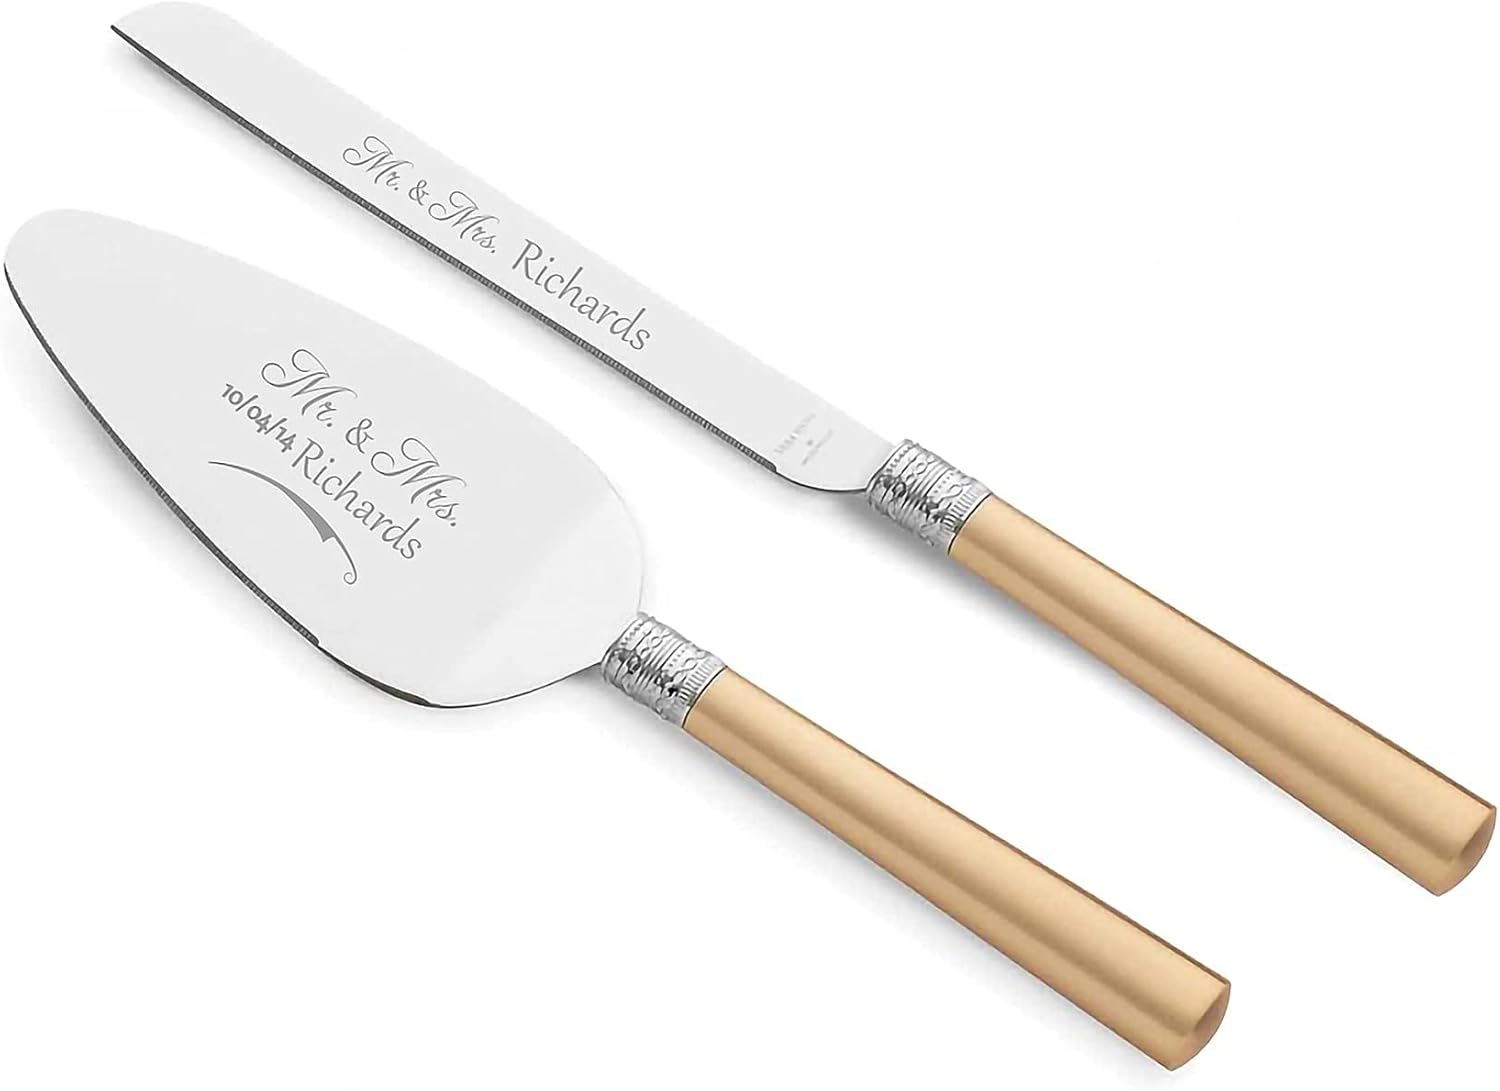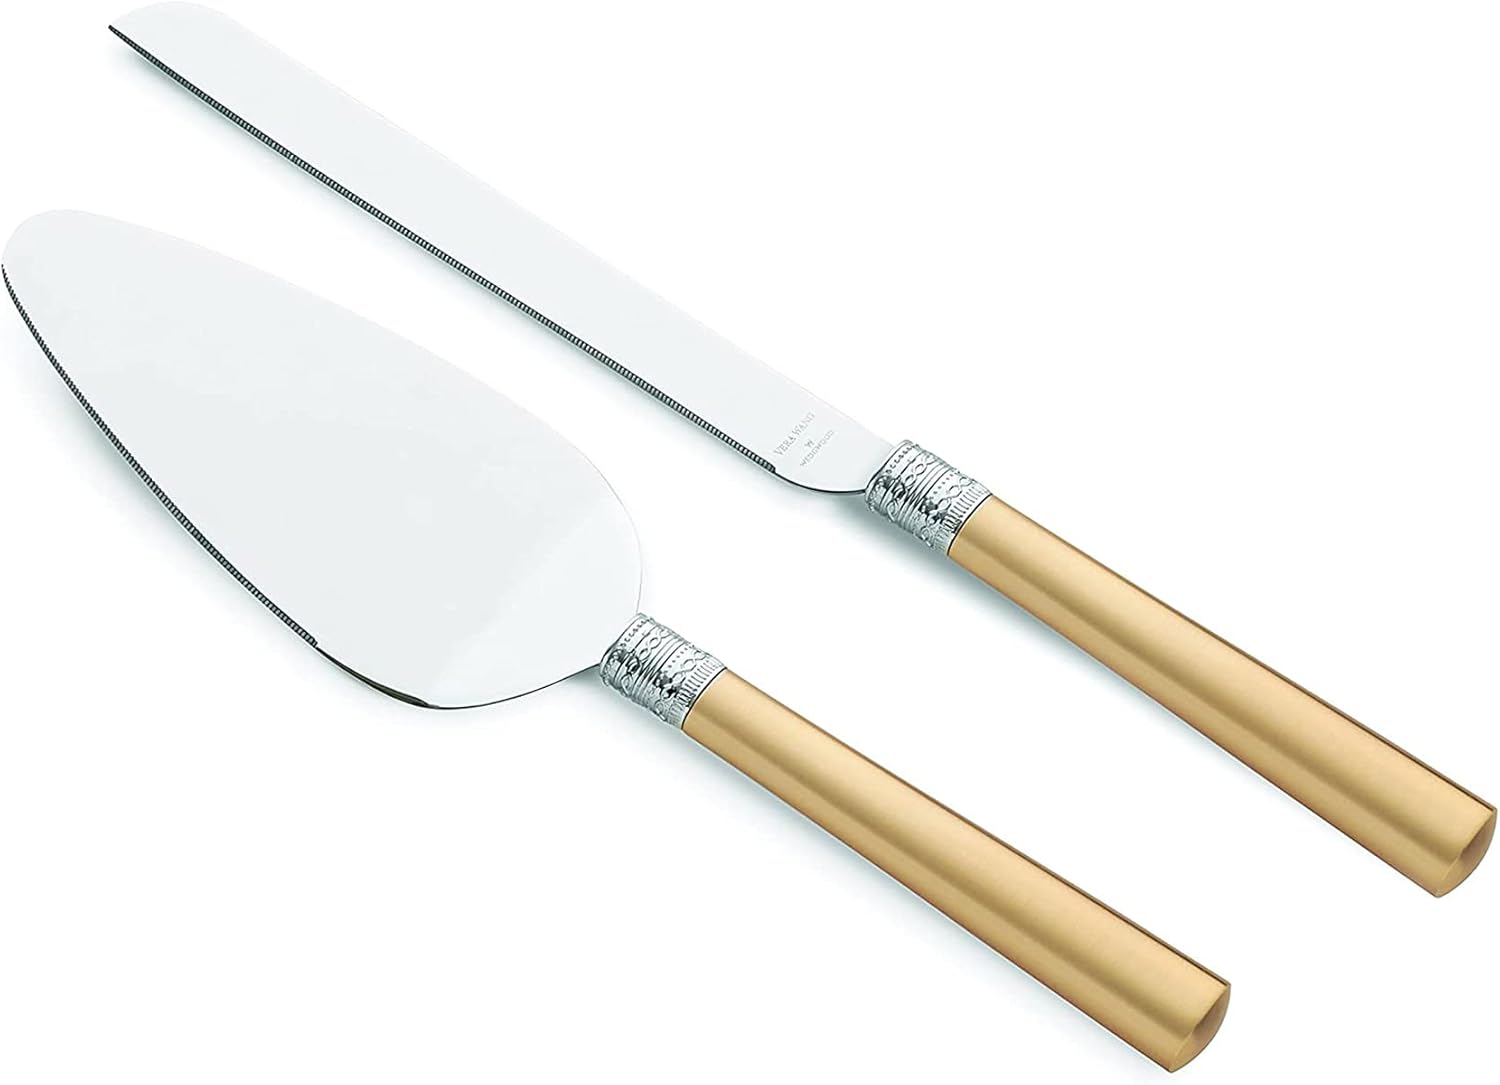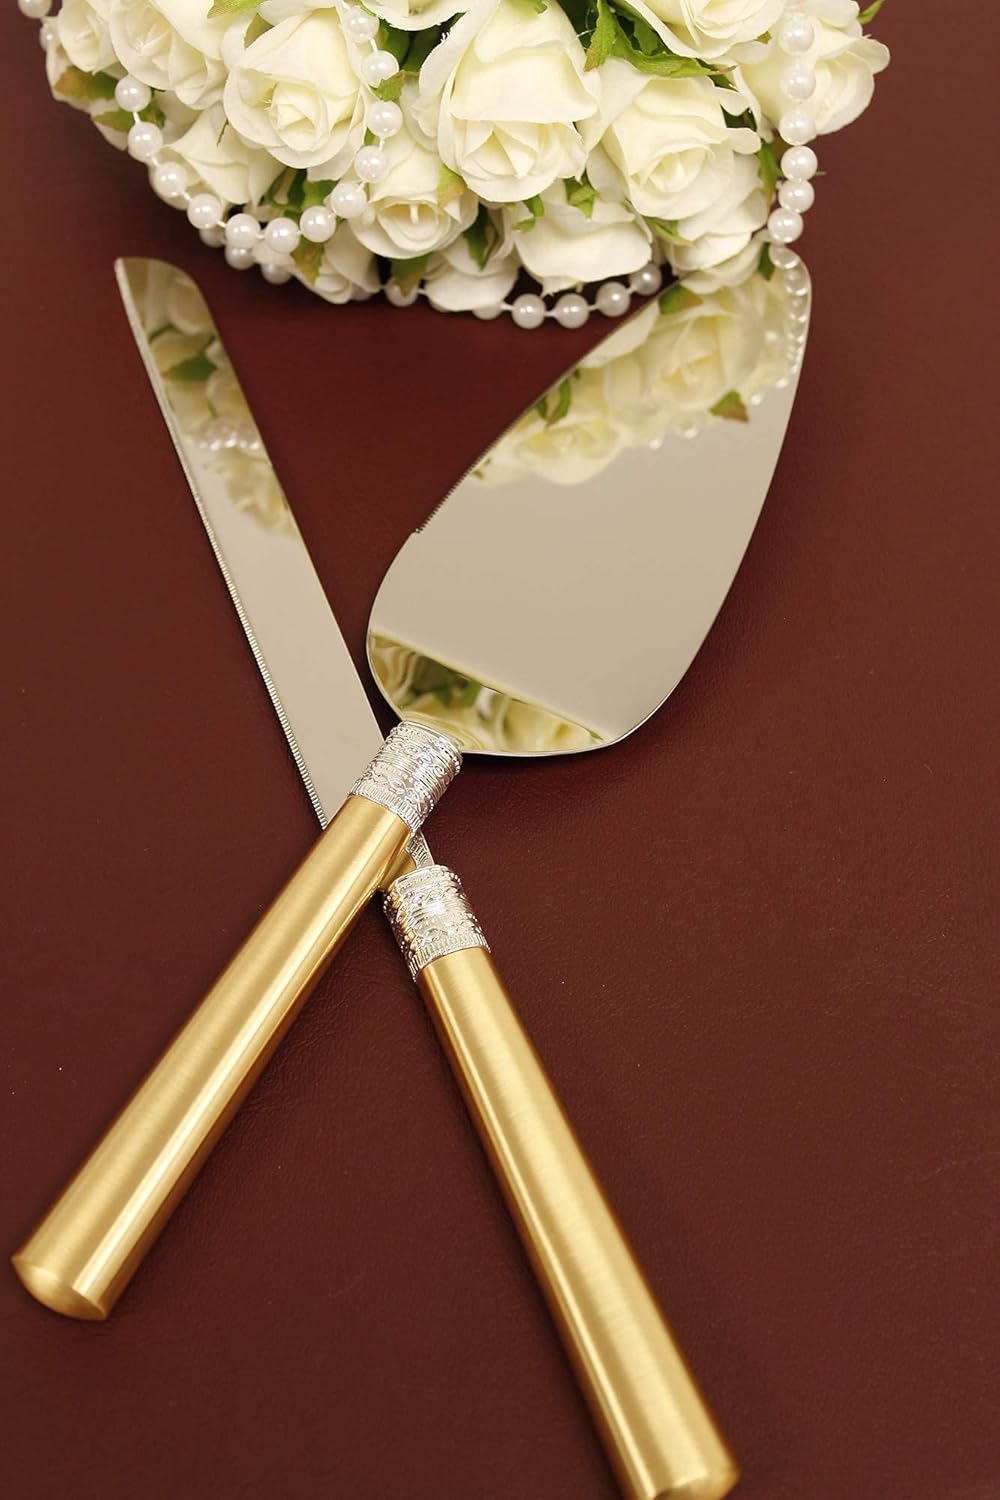
Vera Wang With Love Gold Personalized Wedding Cake Knife and Server Set, Custom Engraved Wedding Cake Cutting Set, Accessories and Gifts for the Bride and Groom
Category: Amazon Home
VERA WANG WITH LOVE GOLD PERSONALIZED WEDDING CAKE CUTTING SET Cut the cake with the grace and sophistication of Vera Wang's With Love Gold Cake Knife and Server Set, an elegant choice for this most important and playful part of your wedding day. This beautiful set is durably crafted of stainless steel with elegant gold plated handles. Geometric detail lends extra style to the matte gold handles in this modern, deco-inspired design, characterized by a pattern of interlocking rings; symbolizing the eternity of love.This elegant set includes both a 13.25" Cake Knife and matching 11.75" Server, durably constructed of stainless steel with a stunning reflective polished silver-plated hardware finish adorned with elegant matte gold handles, and serrated edges on both pieces. INCLUDED ENGRAVING SERVICE Our engraving team will customize each set for your special day, turning them into keepsakes that can be cherished for a lifetime. Choose from one of our stylish engraving design templates, and provide the names and date for your wedding, or use the custom text option to select a font and add any text of your choosing using up to three lines for the server and a single line for the knife. Click 'Customize Now' to begin your order and review engraving options. ITEM SPECIFICATIONS Manufacturer: Vera Wang Model: With Love Gold Dessert Set Model Number: 40003663Color: GoldCake Server Length: 11.5" Knife Length: 13.5" Serrated Edges on Both PiecesVera Wang Gift Box Packaging
Features: Cut the cake with the grace and sophistication of Vera Wang's With Love Gold Cake Knife and Server Set, an elegant choice for this most important and playful part of your wedding day. | Geometric detail lends extra style to the matte gold handles in this modern, deco-inspired design, characterized by a pattern of interlocking rings; symbolizing the eternity of love. | This elegant set includes both a 13.25" Cake Knife and matching 11.75" Server, durably constructed of stainless steel with a stunning reflective polished silver-plated hardware finish adorned with elegant matte gold handles, and serrated edges on both pieces. | Our engraving team will customize each set for your special day, turning them into keepsakes that can be cherished for a lifetime. | Choose from one of our stylish engraving design templates, and provide the names and date for your wedding, or use the custom text option to select a font and add any text of your choosing.